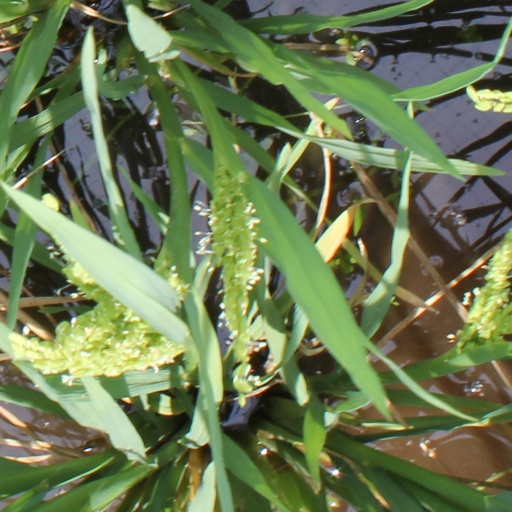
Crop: rice